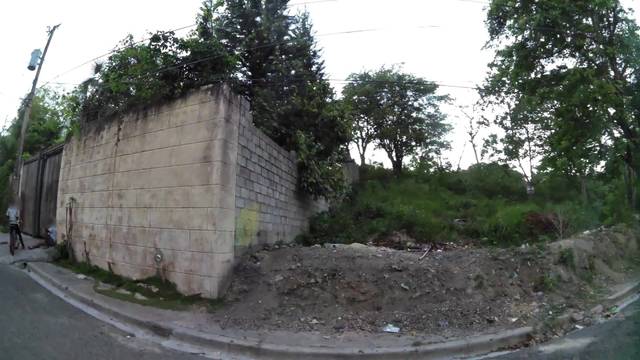
Region: Dominican Republic
Coordinates: 18.507, -69.95